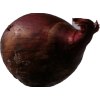
Label: red_onion